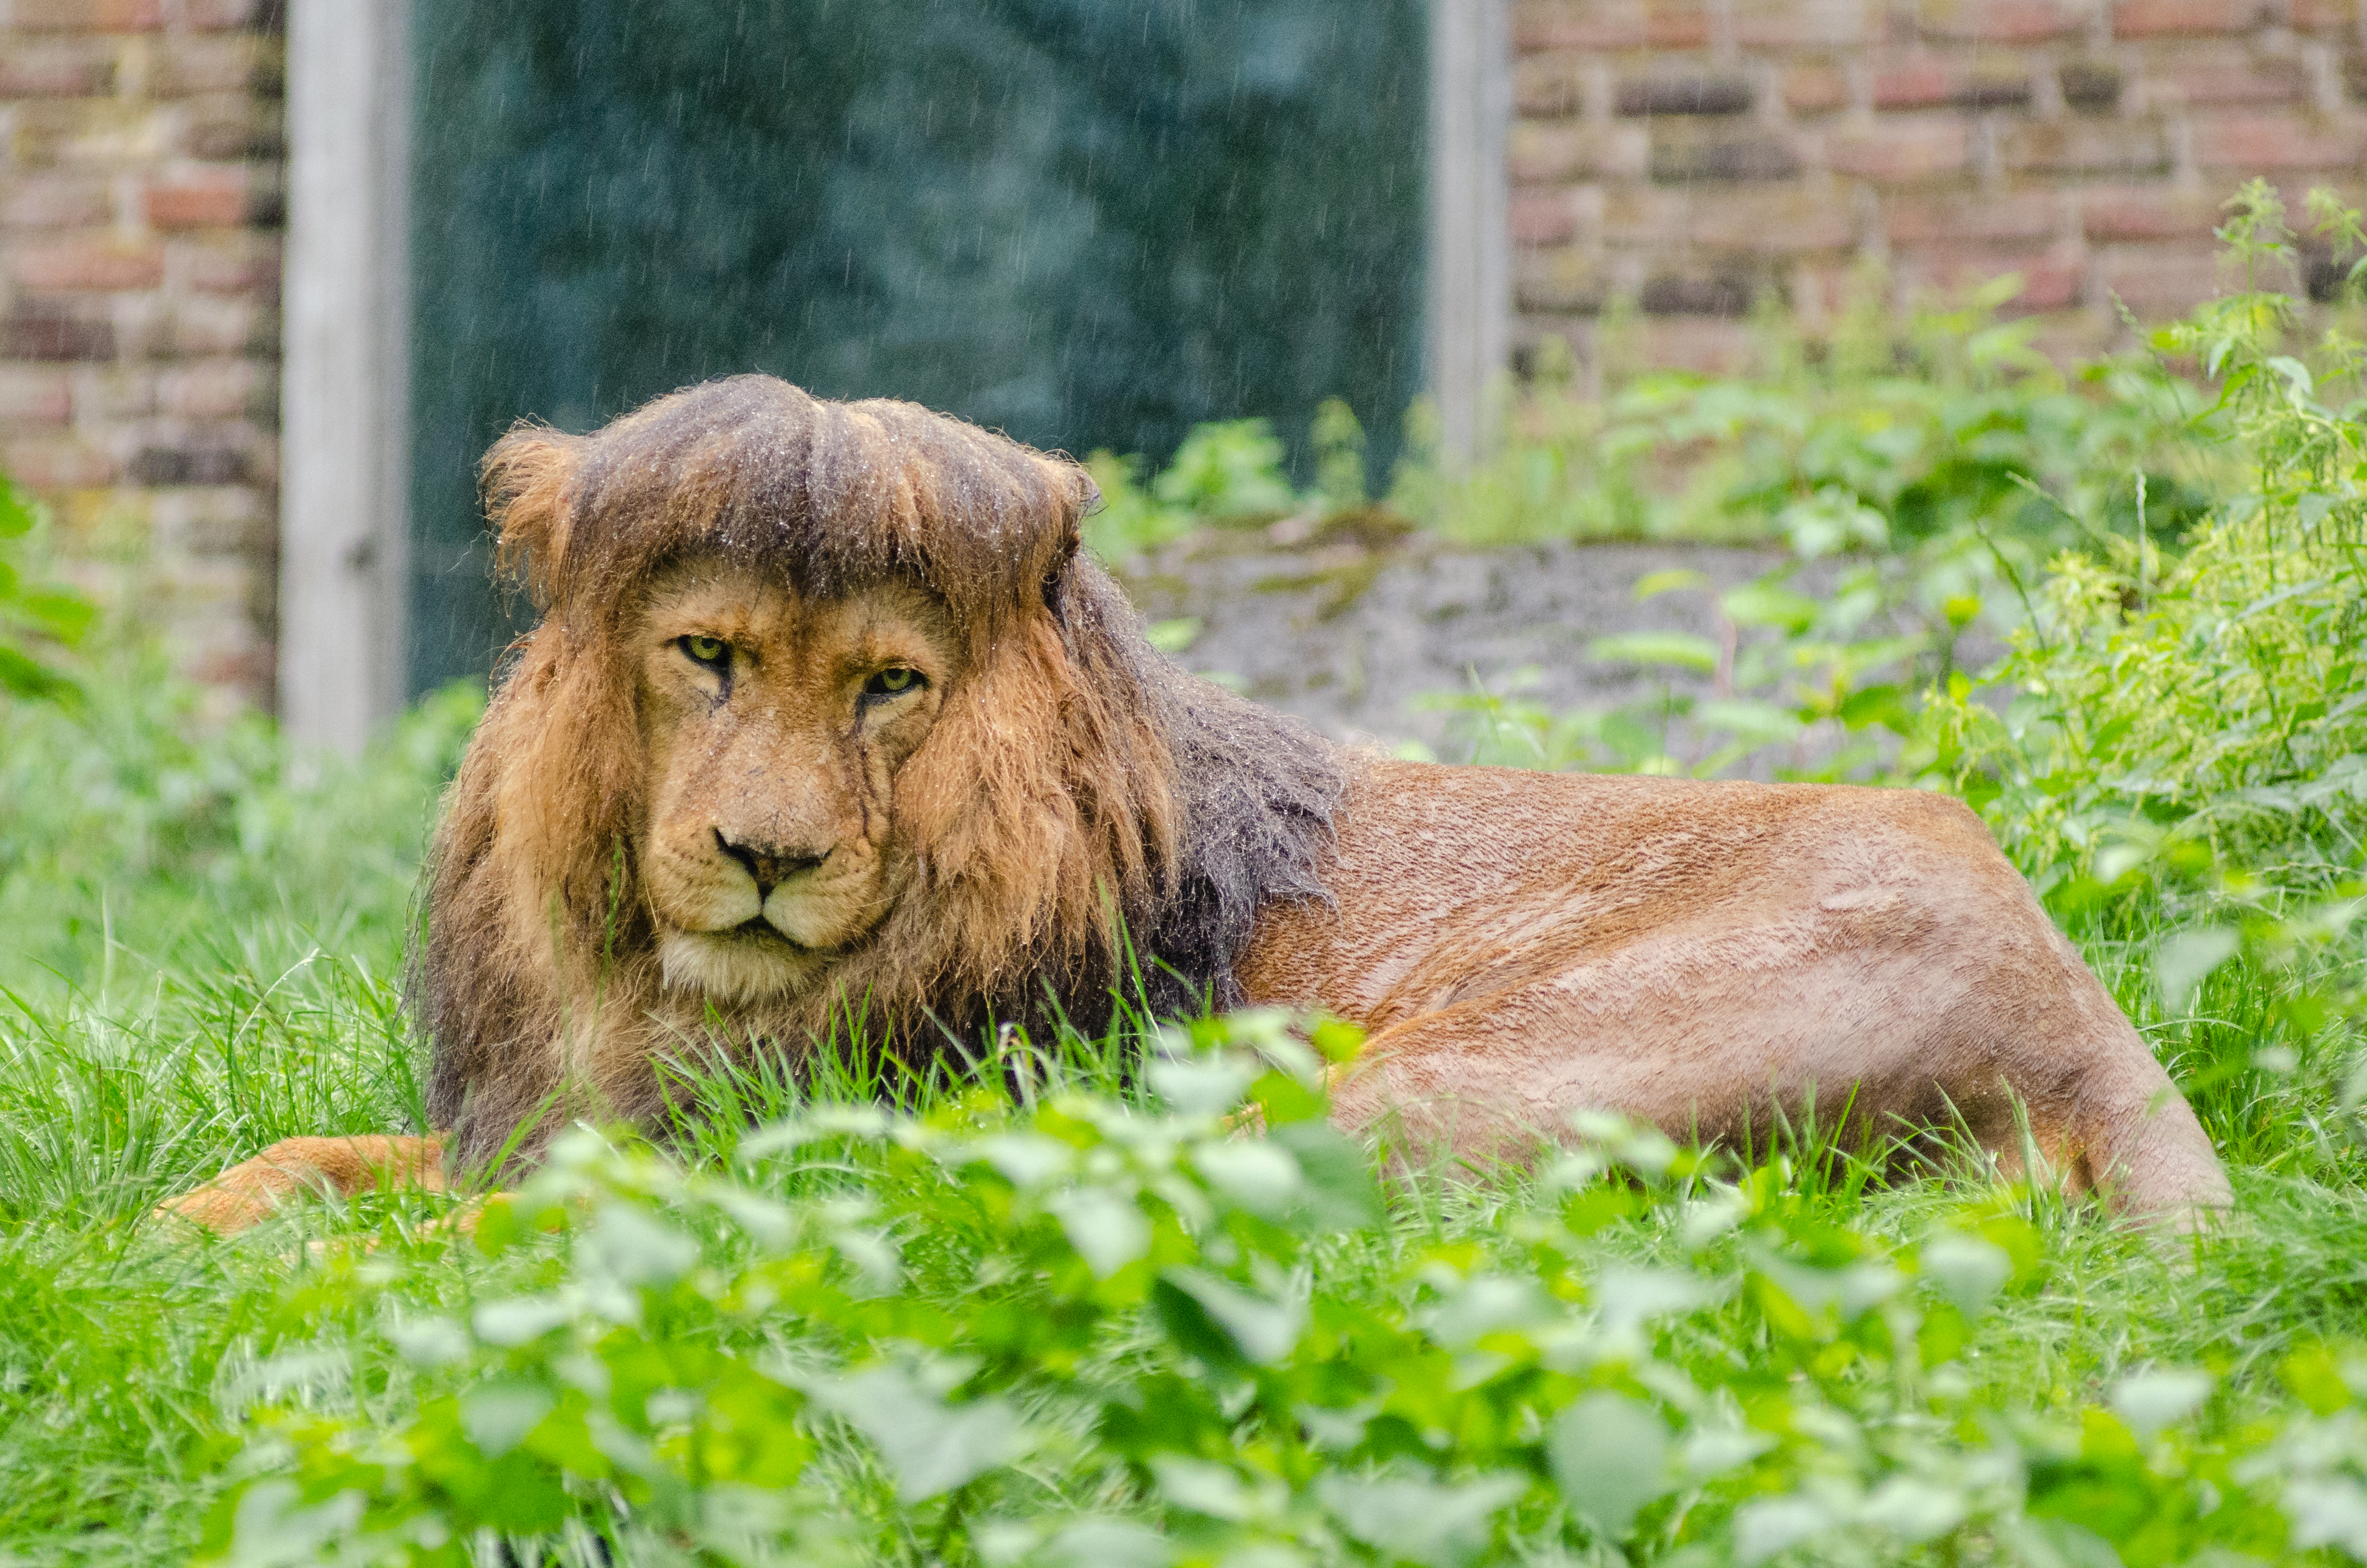
grass, animal, male, wildlife, zoo, cat, mammal, mane, predator, fauna, lion, lazy, katze, tier, tierpark, carnivore, afrikanischer, raubtier, african, faul, lwe, fleischfresser, mnnlich, spitzenfotos, cecil, tierfotos, mhne, einmalig, big cats, cat like mammal